Pinniped

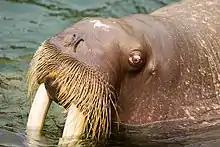
Photo of walrus head in profile showing one eye, nose, tusks, and "mustache"

On land, pinnipeds are near-sighted in dim light. This is reduced in bright light as the contracted pupil decreases the ability of the lens and the cornea to refract (bend) light. Polar living seals like the harp seal have corneas that can withstand the bright light that reflects off snow and ice, which would otherwise cause snow blindness. Color vision requires at least two types of visual pigments with different spectral sensitivities but since pinnipeds lack short-wavelength-sensitive cone cells, they are generally considered to be color-blind. Flexible eye movement has been documented in seals. The walrus can project its eyes out from its sockets in both a forward and upward direction due to its advanced extraocular muscles and absence of an orbital roof. The seal eye is durable as the corneal epithelium is hardened by keratin, and the sclera is thick enough to withstand the pressures of diving. Seals also secrete mucus from the lacrimal gland to protect their eyes. As in many mammals and birds, pinnipeds possess nictitating membranes.